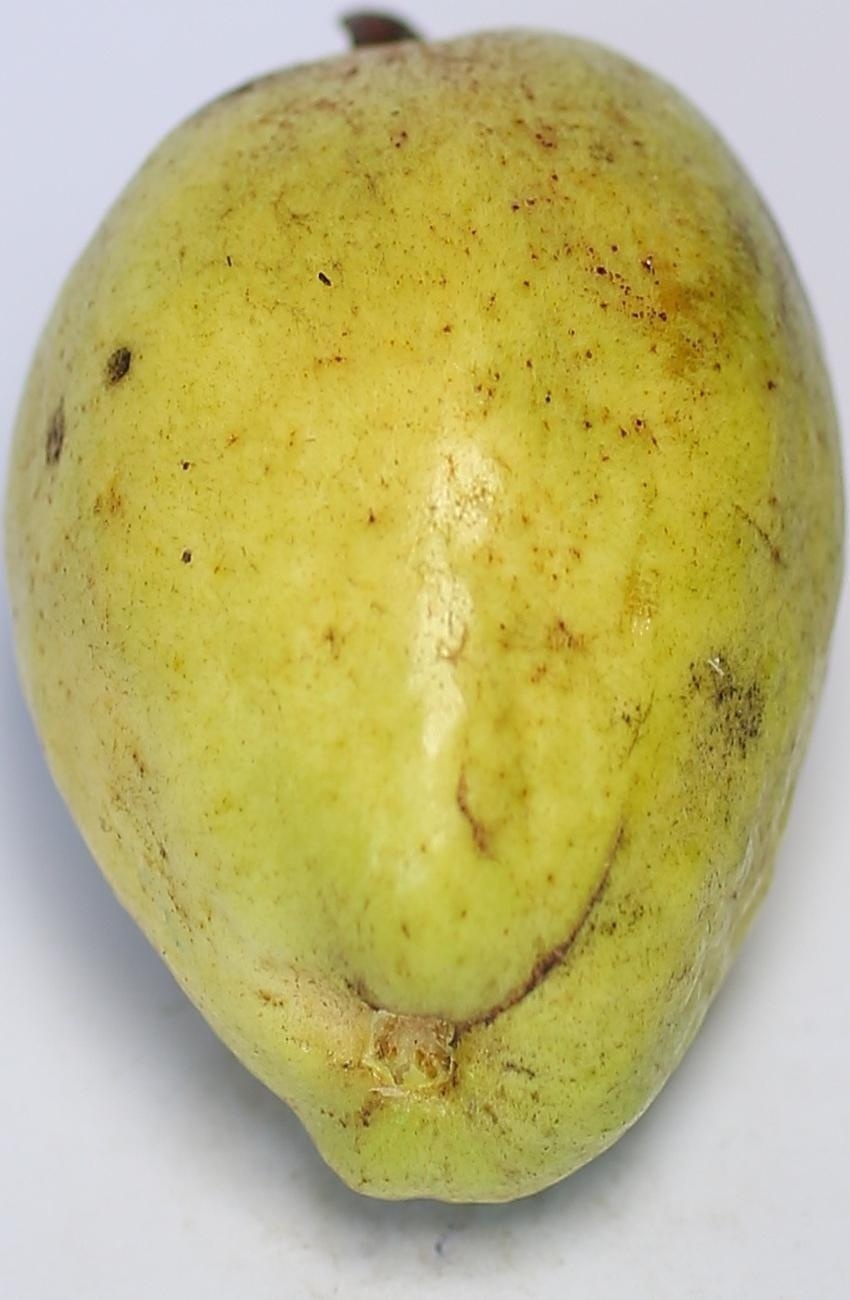
Maturity: mature-green
Variety: thadhrami